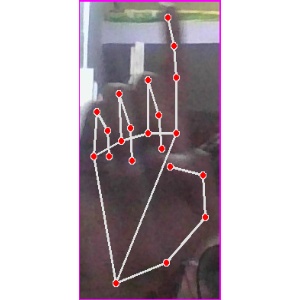
अक्षर: क